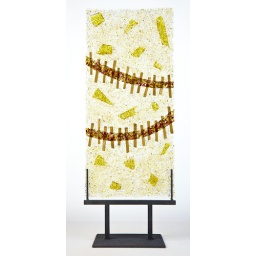
Fused glass sculpture I created for display on table or in niche.